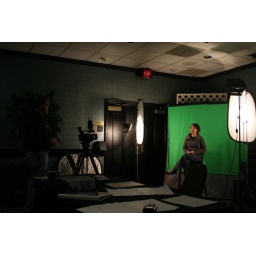
Learning how to shoot interview videos, and use a green screen to make cool effects in Adobe Premiere